PayPal

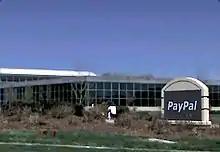
PayPal Operations Center in La Vista, Nebraska

PayPal's corporate headquarters are located in the North San Jose Innovation District of San Jose, California, at North First Street campus. The company's operations center, opened in 1999, is located in La Vista, Nebraska. Since July 2007, PayPal has operated across the European Union as a Luxembourg-based bank. The PayPal European headquarters are located in Luxembourg and the international headquarters are in Singapore. PayPal opened a technology center in Scottsdale, Arizona in 2006, and a software development center in Chennai, India in 2007. In October 2007, PayPal opened a data service office on the north side of Austin, Texas, and also opened a second operations center in La Vista, Nebraska that same year. In 2011, joining similar customer support operations located in Berlin, Germany; Chandler, Arizona; Dublin and Dundalk, Ireland; Omaha, Nebraska; and Shanghai, China; PayPal opened a second customer support center in Kuala Lumpur, Malaysia, and began the hiring process. In 2014, PayPal opened a new global center of operations in Kuala Lumpur.